Nathan Williams (Zydeco)

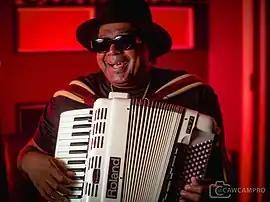
Williams in 2022

Williams began playing professionally around the age of 21. Five years after graduating from high school, Williams was recording 45s on his brother's El Sid independent record label. Sid opened a club in Lafayette, El-Sid-O's, and Nathan became a regular Friday night performer there.